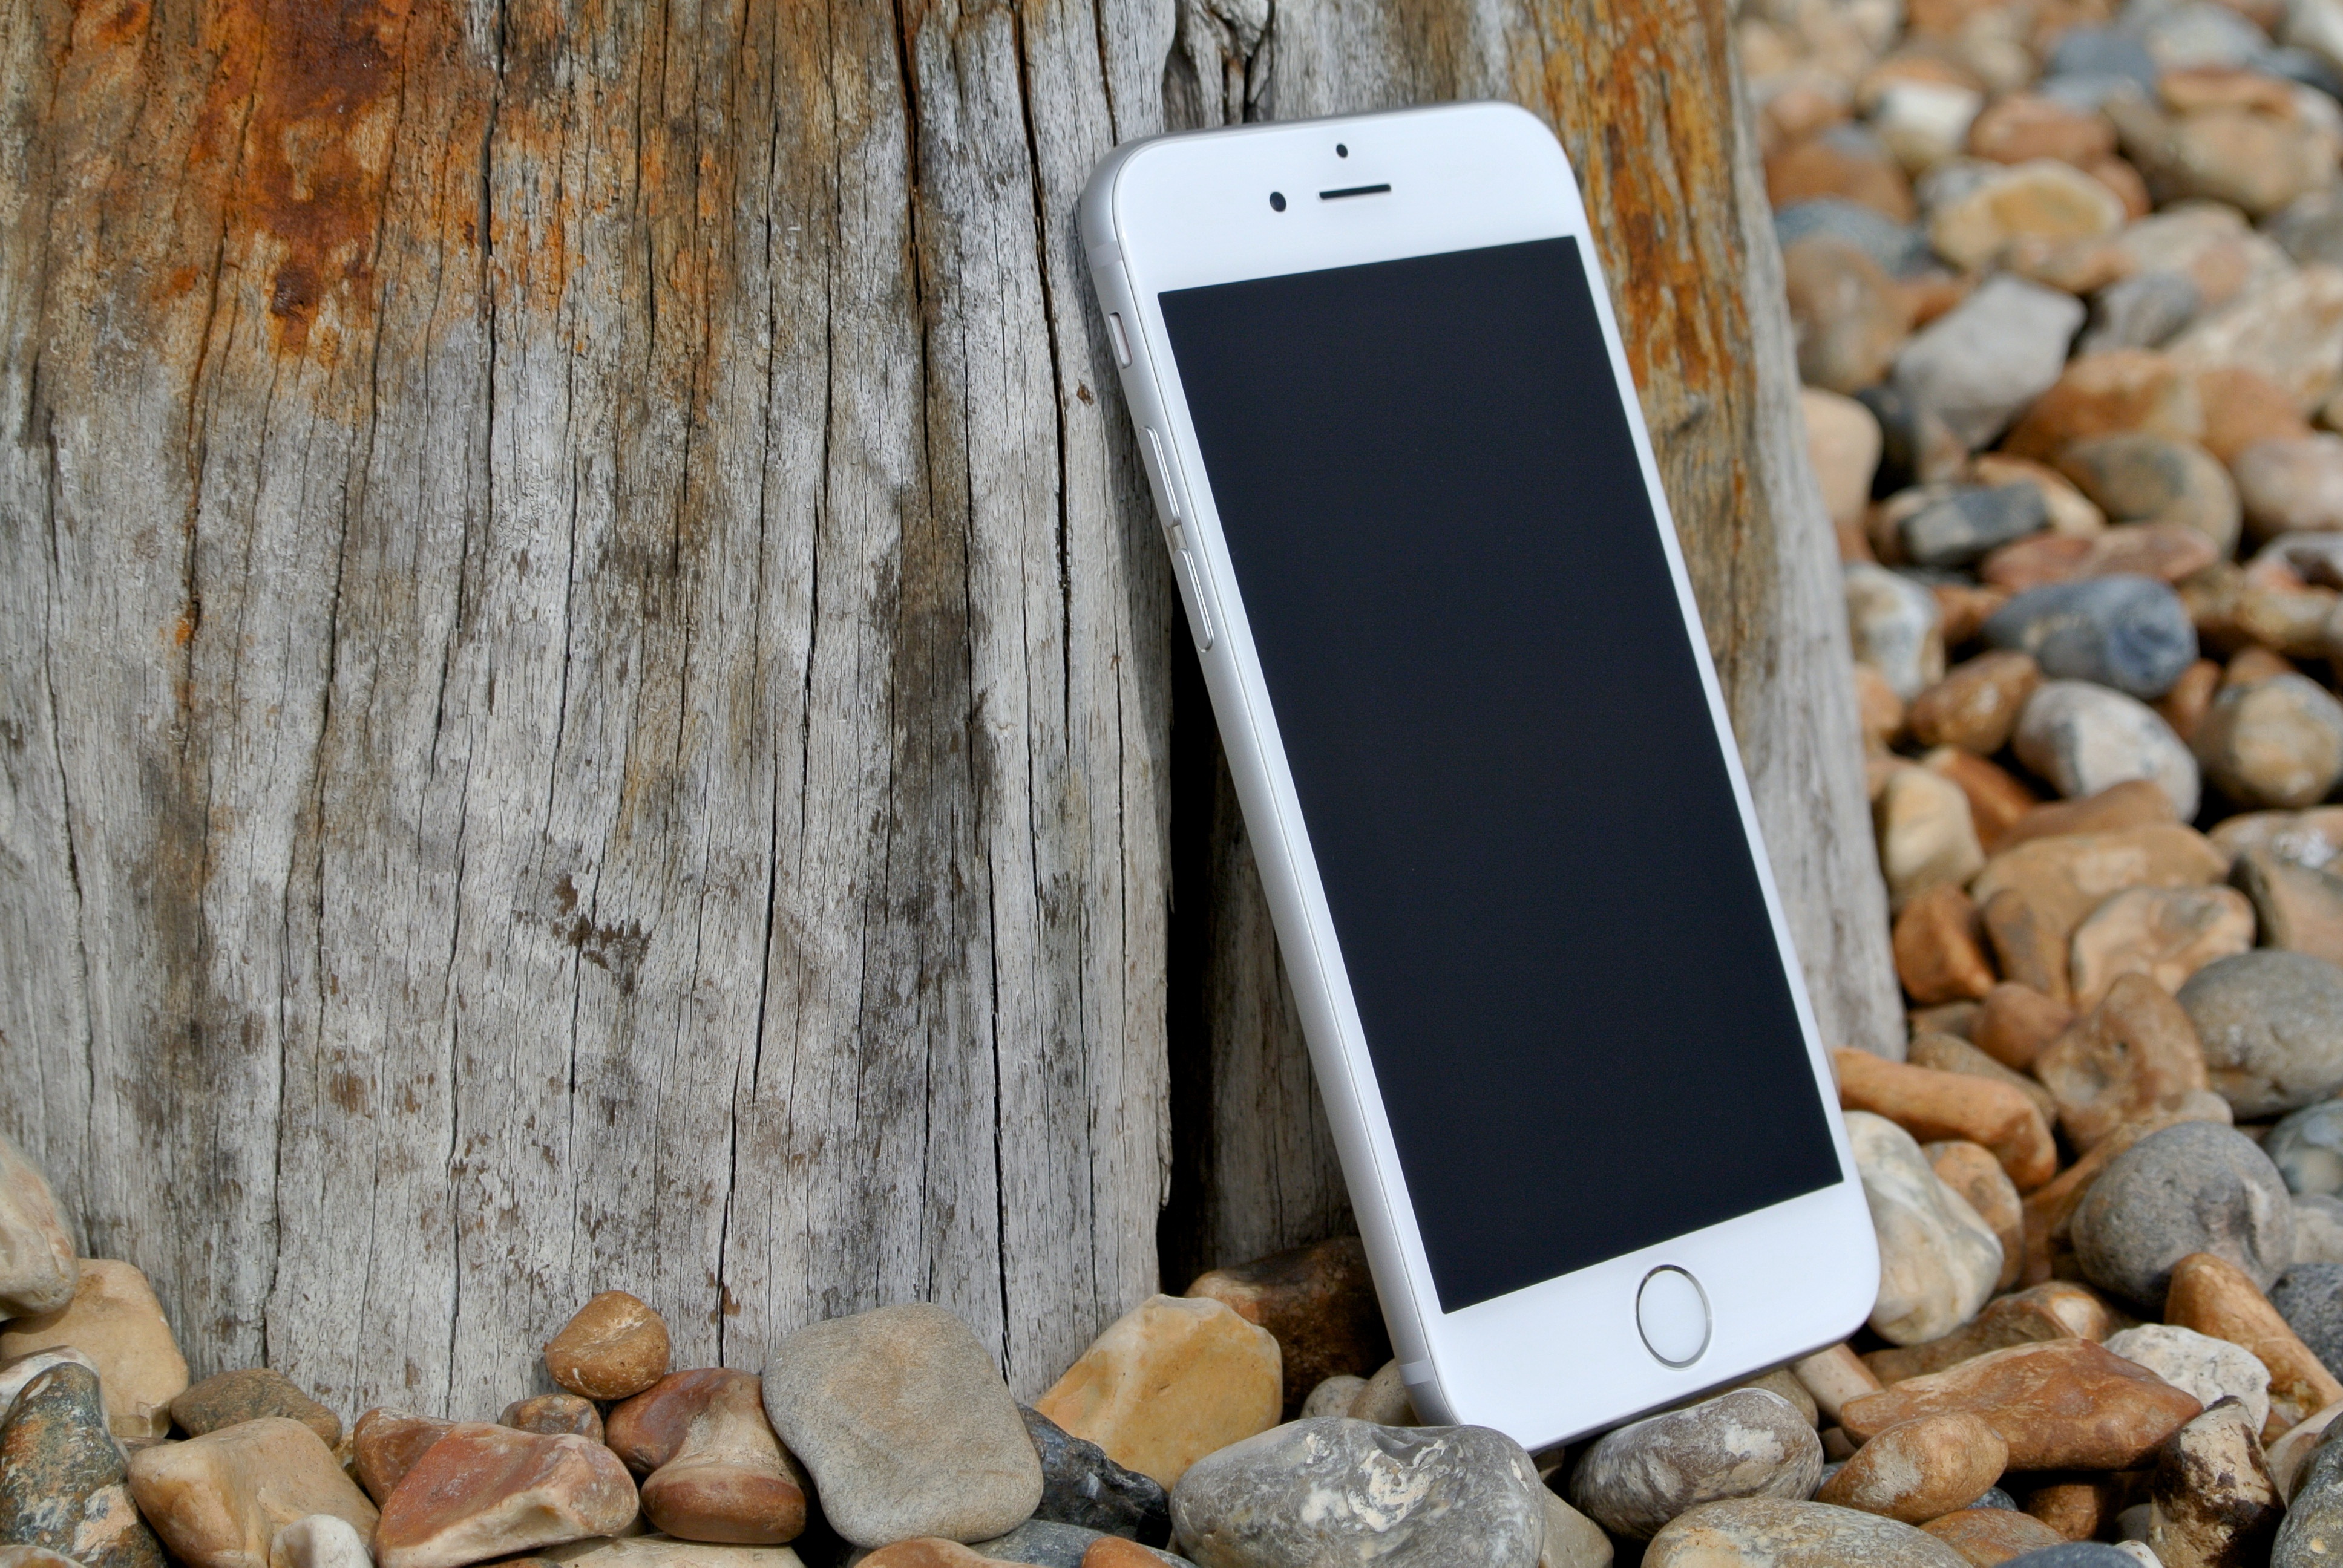
iphone, smartphone, mobile, apple, beach, wood, technology, phone, metal, telephone, gadget, mobile phone, iphone 6, stones, silver, pebbles, cellphone, cellular, ios, aluminium, space grey, a8, portable communications device, communication device, ios 8, touch id